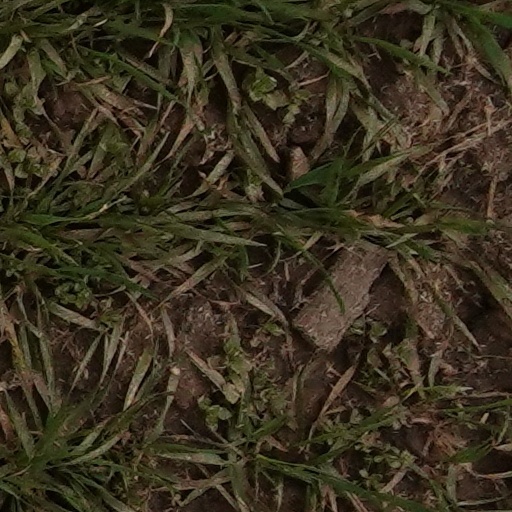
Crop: wheat